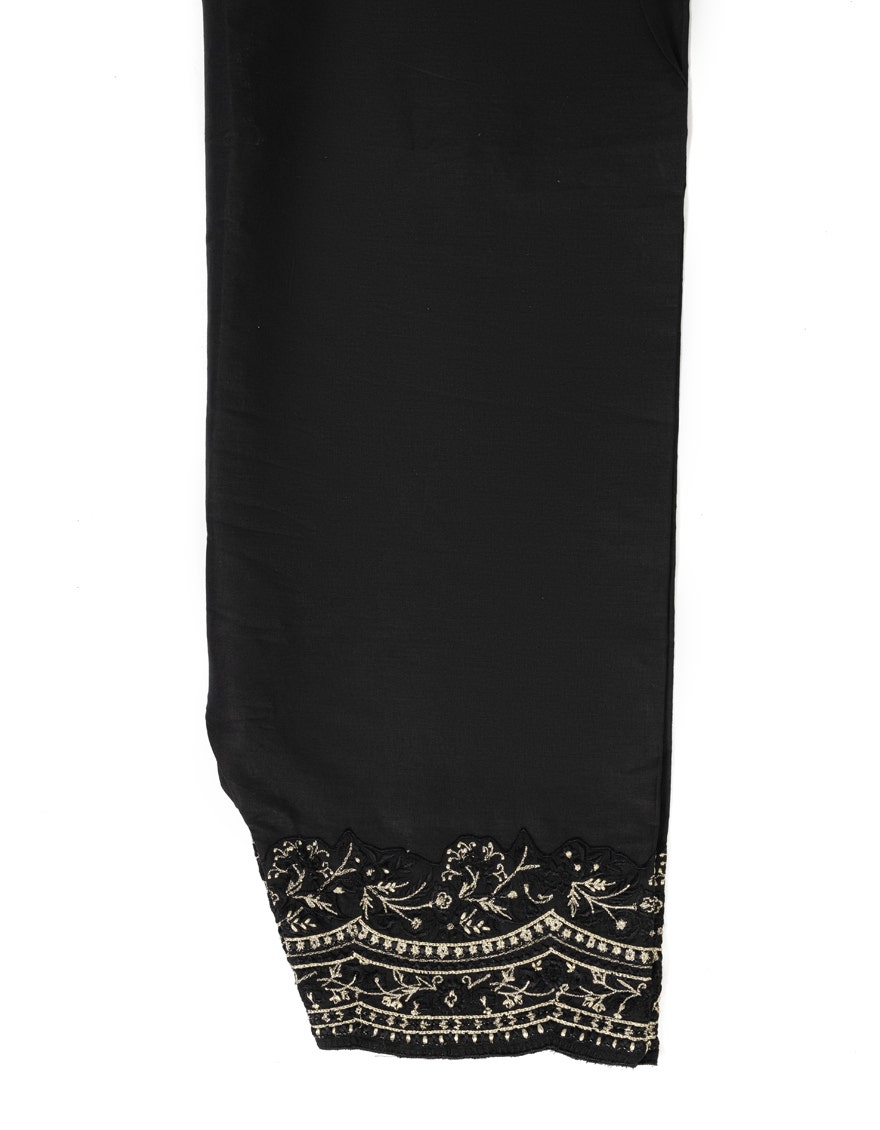
black embroidered silk pants